Digital Command Control

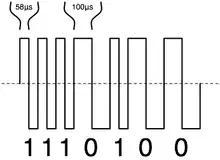
A sequence of 7 bits encoded with DCC. Note the peak-to-peak voltage is constant and thus does not carry information. Note the given values of time are for each half-cycle of a square wave.

The electrical waveform sent to the decoders (typically along the model railway track) serves as both a digital signal and carrier of electric power. The power carried is the peak-to-peak voltage multiplied by the current. The voltage is specified by the NMRA to be based on the modelling scale. The data is encoded via frequency modulation by varying the period of individual square waves. A binary 1 is represented by a nominal period (duration), while a 0 is represented by a nominal period. These 0 and 1 bits form packets which contain a preamble, the recipient decoder's address, an instruction, and a checksum. As such, the digital signal is encoded entirely in time and is completely independent of the waveform voltage. As there is no long-term polarity in the waveform, direction of travel of a DCC vehicle is independent of the instantaneous polarity between the rails, as it would in conventional DC operation. There is no ground reference in the DCC signal, and as such, either rail may be used as a reference to the other. Additionally, this means that a square wave beginning with a rising edge is interpreted identically as a square wave beginning with a falling edge, because the digital information is carried within the period of the wave.